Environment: real
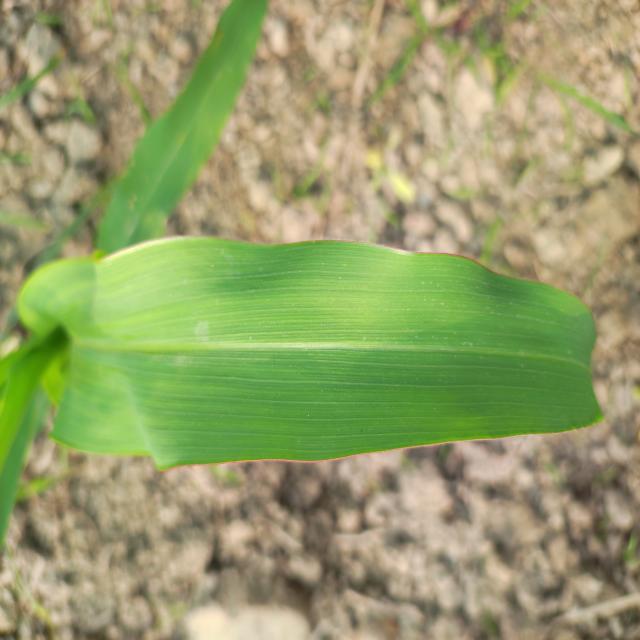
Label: healthy